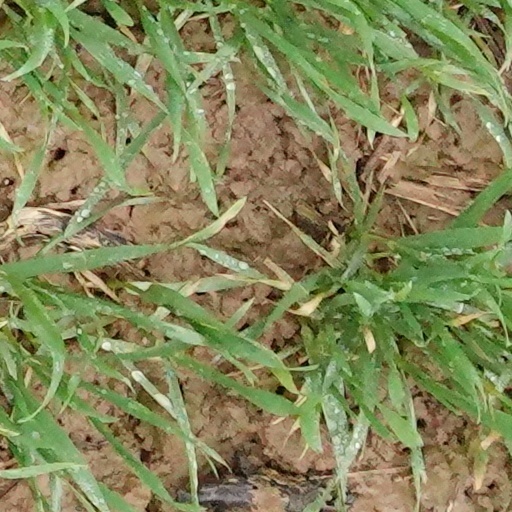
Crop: wheat